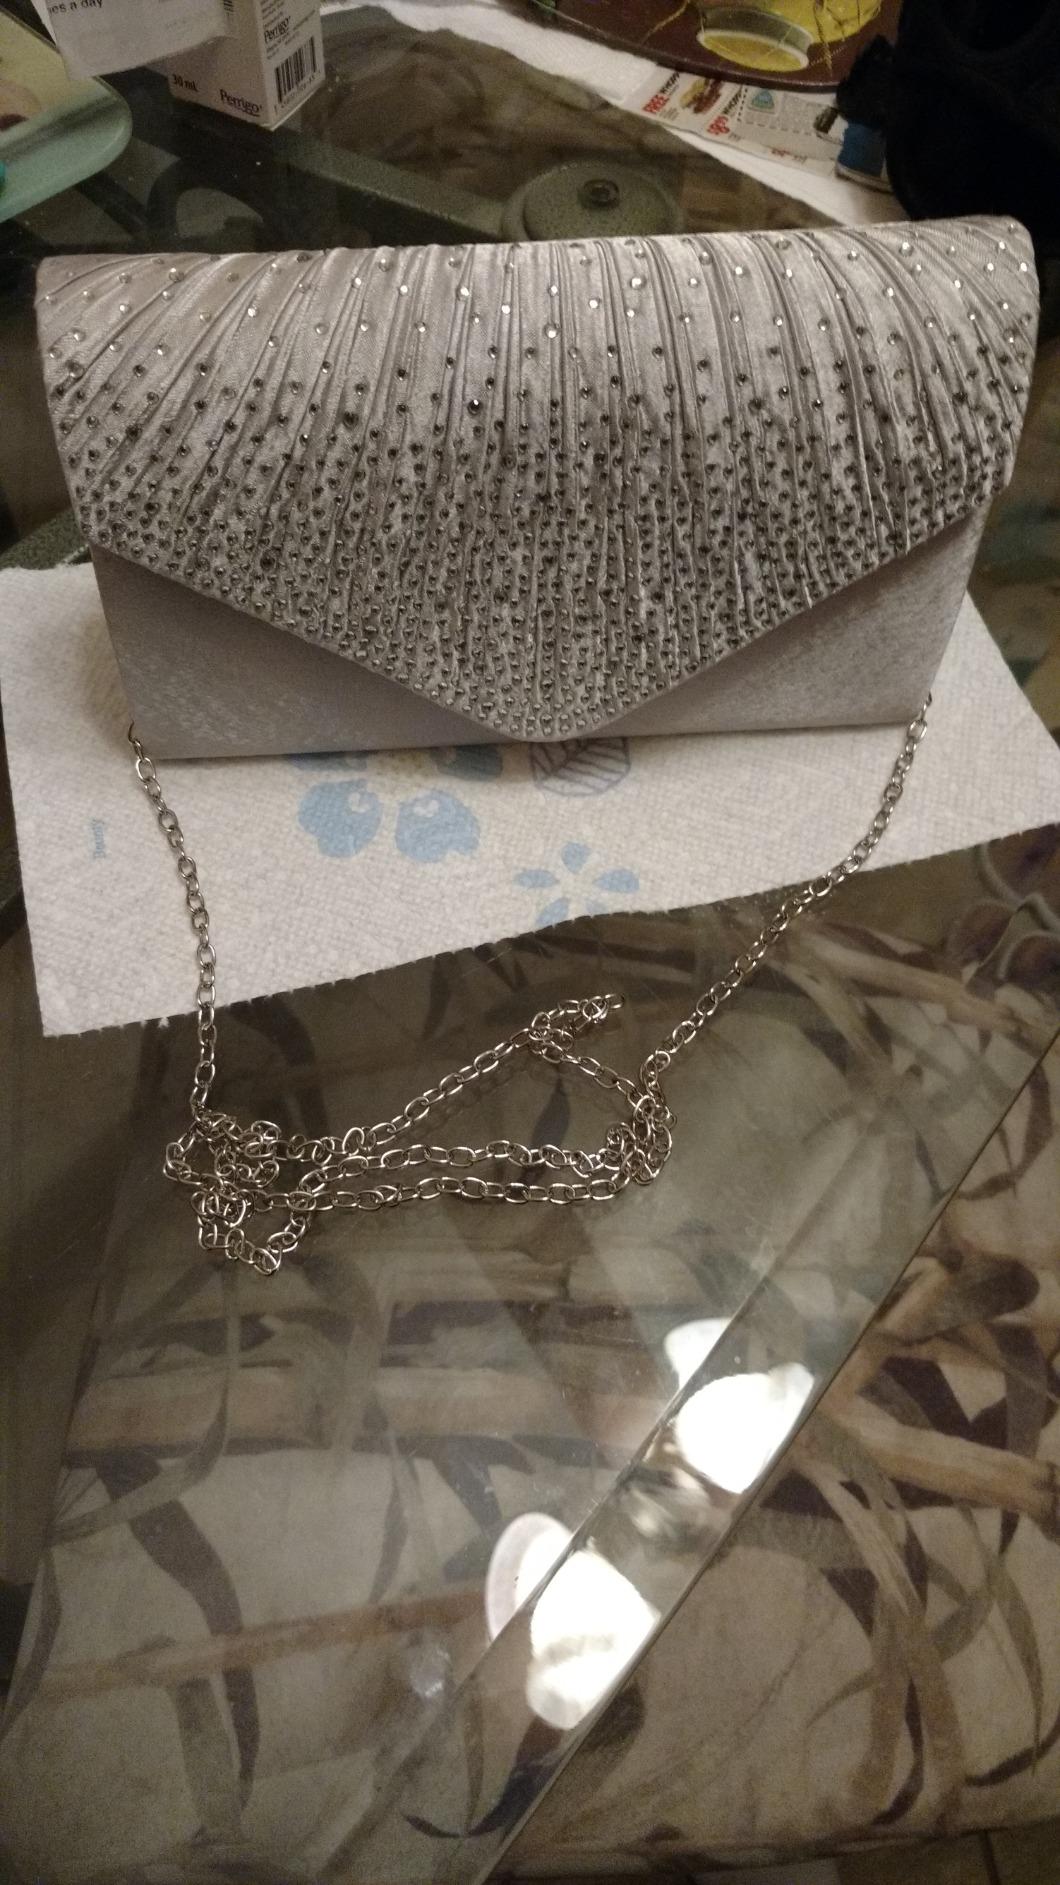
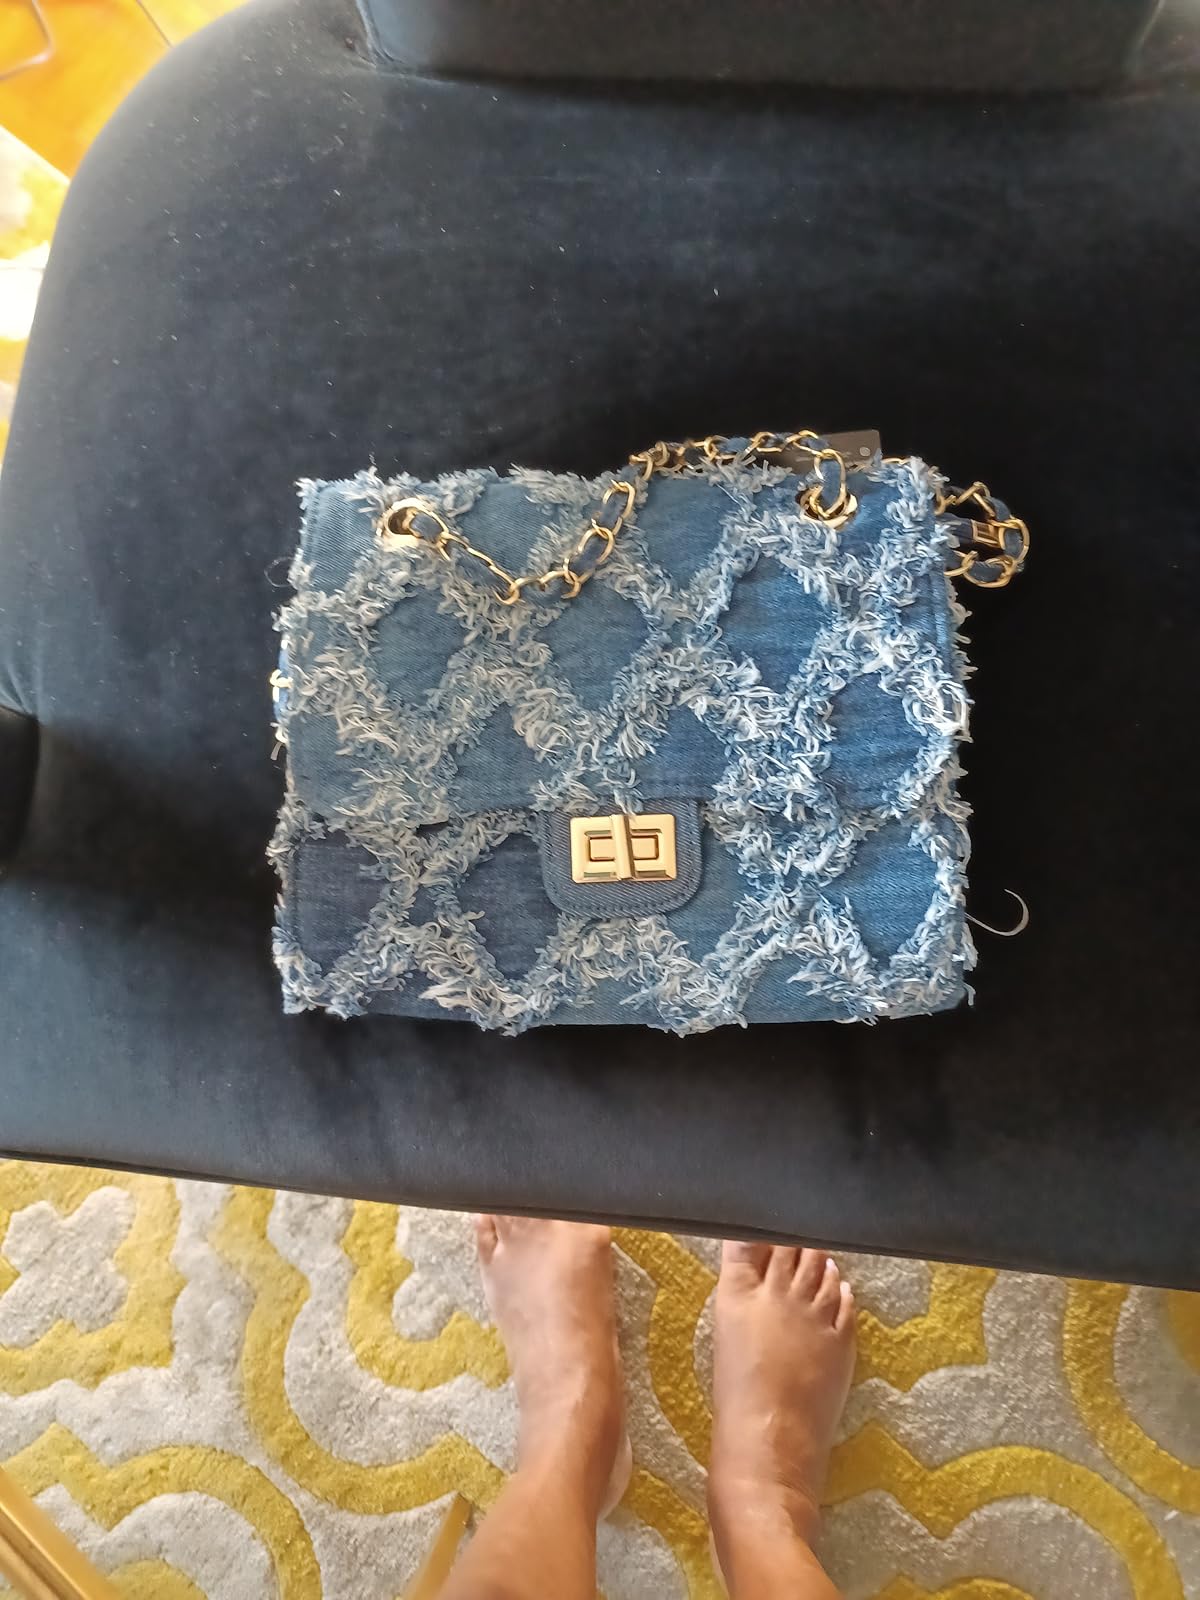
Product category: accessories_handbag
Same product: no